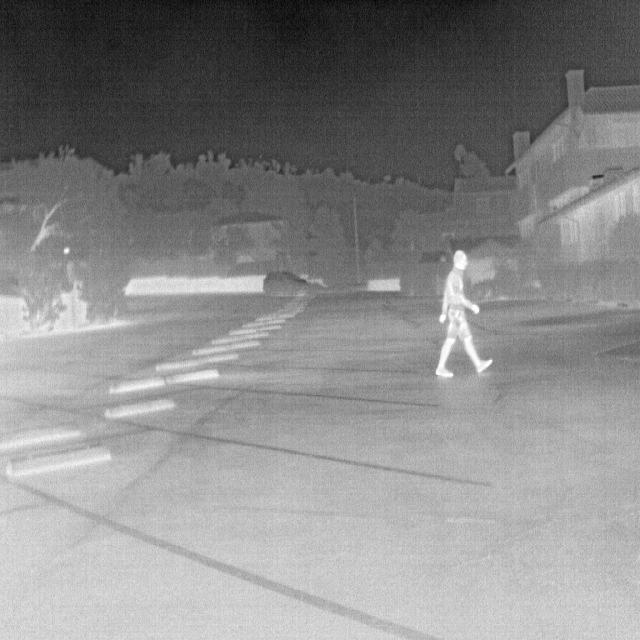
Detected objects:
label: person